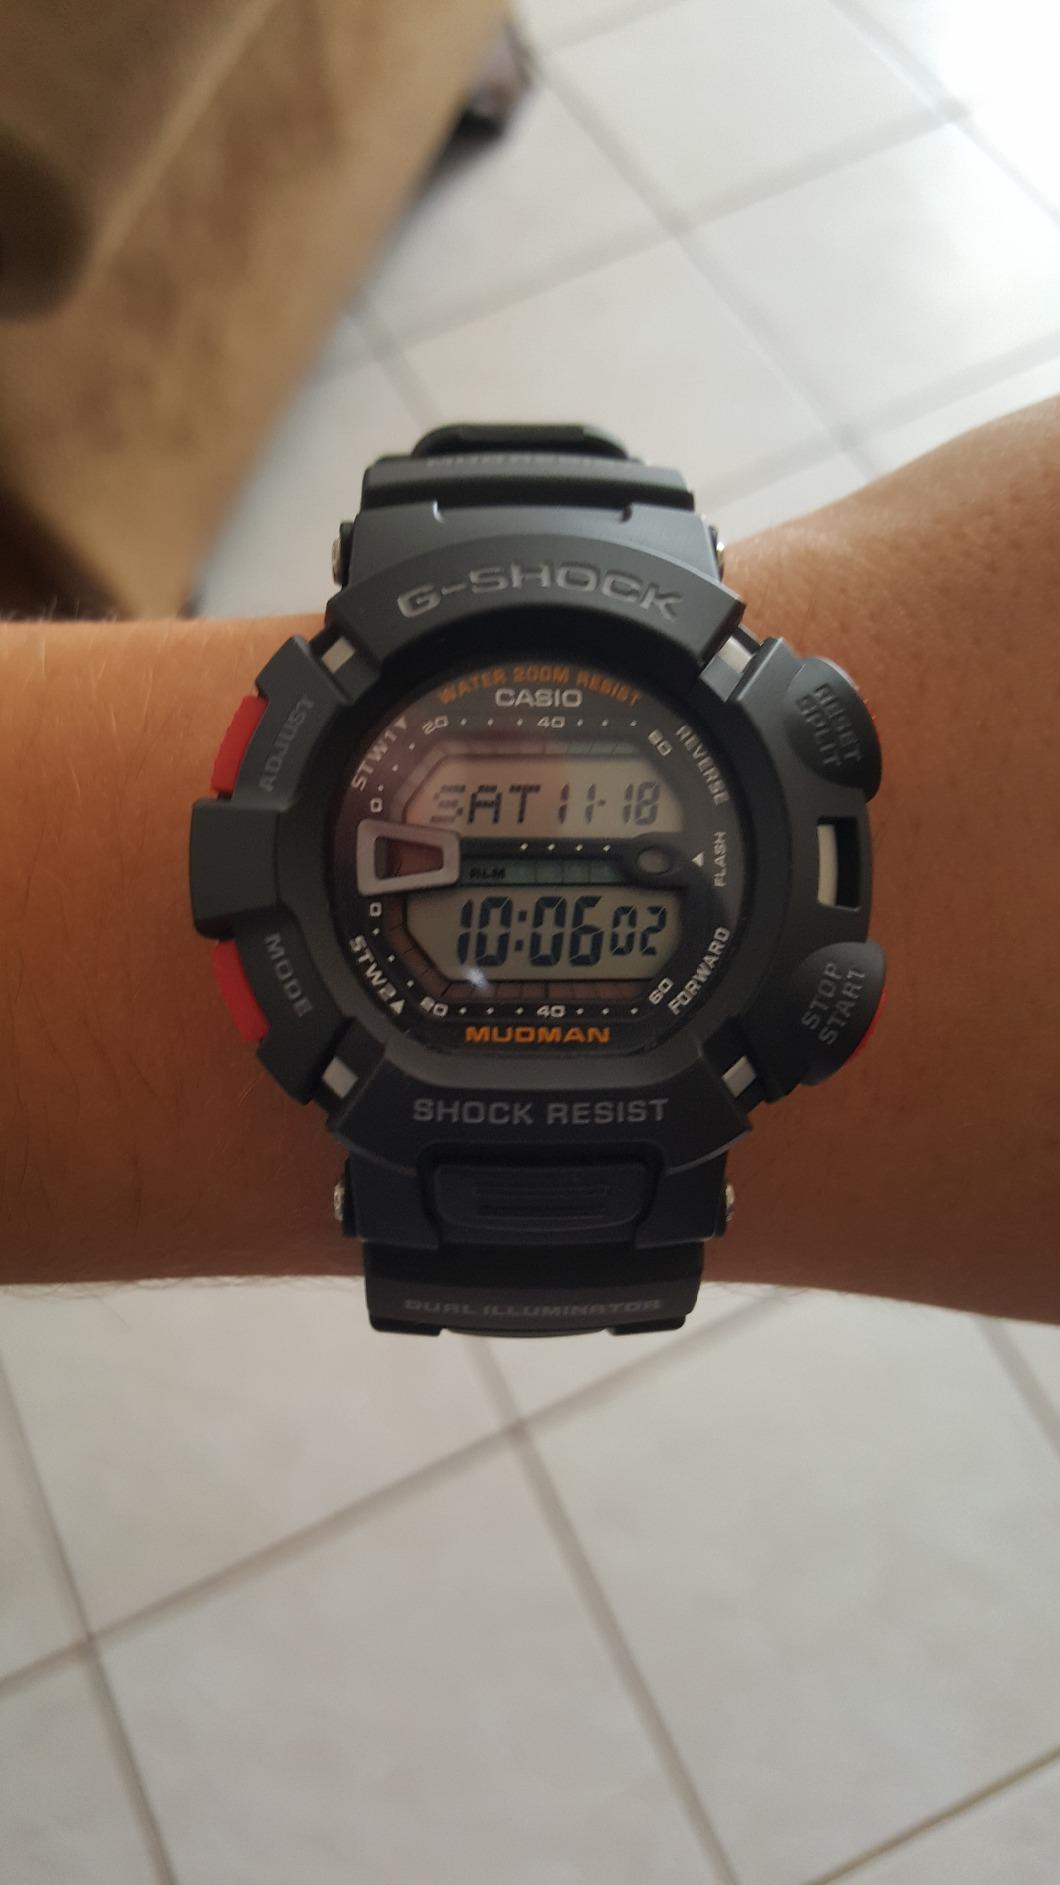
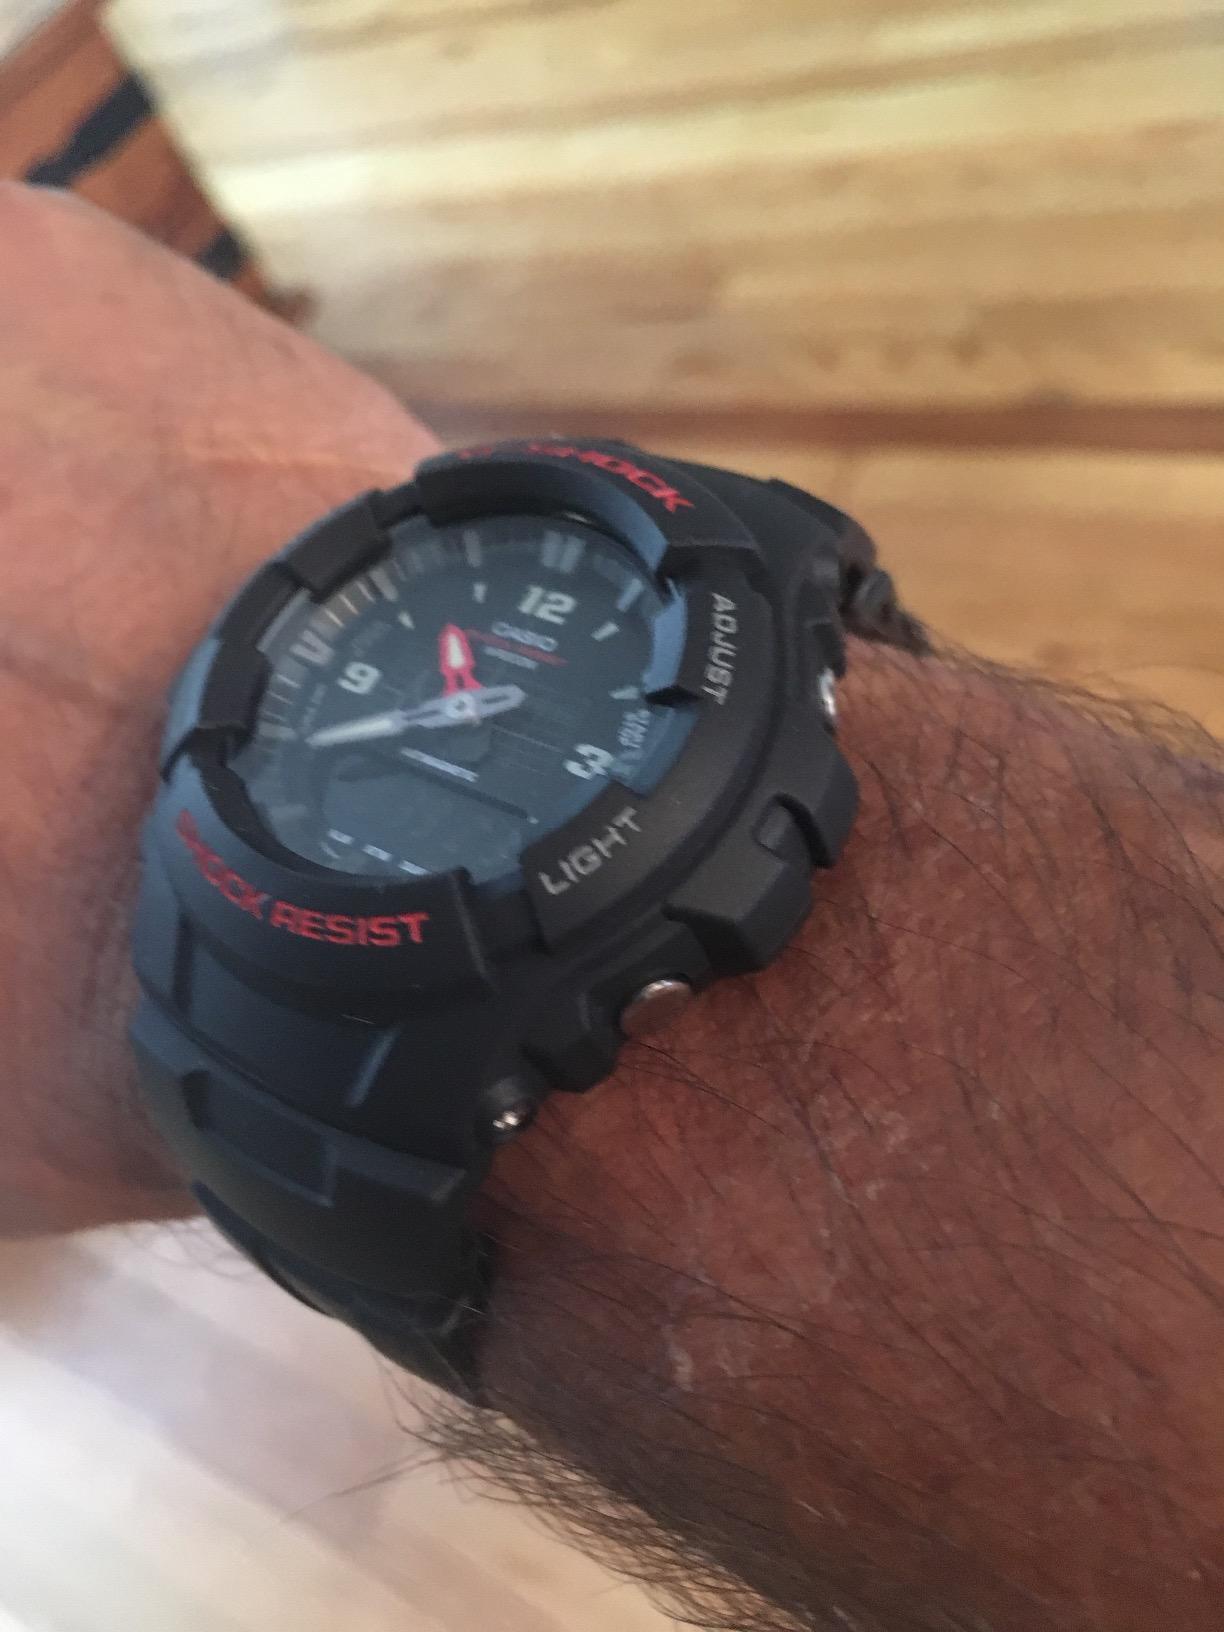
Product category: accessories_watch
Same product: no